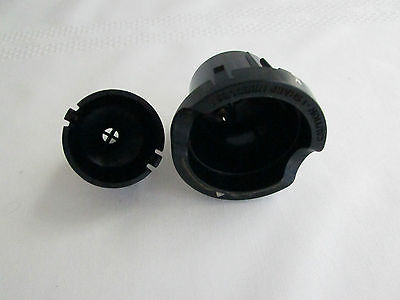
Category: coffee maker